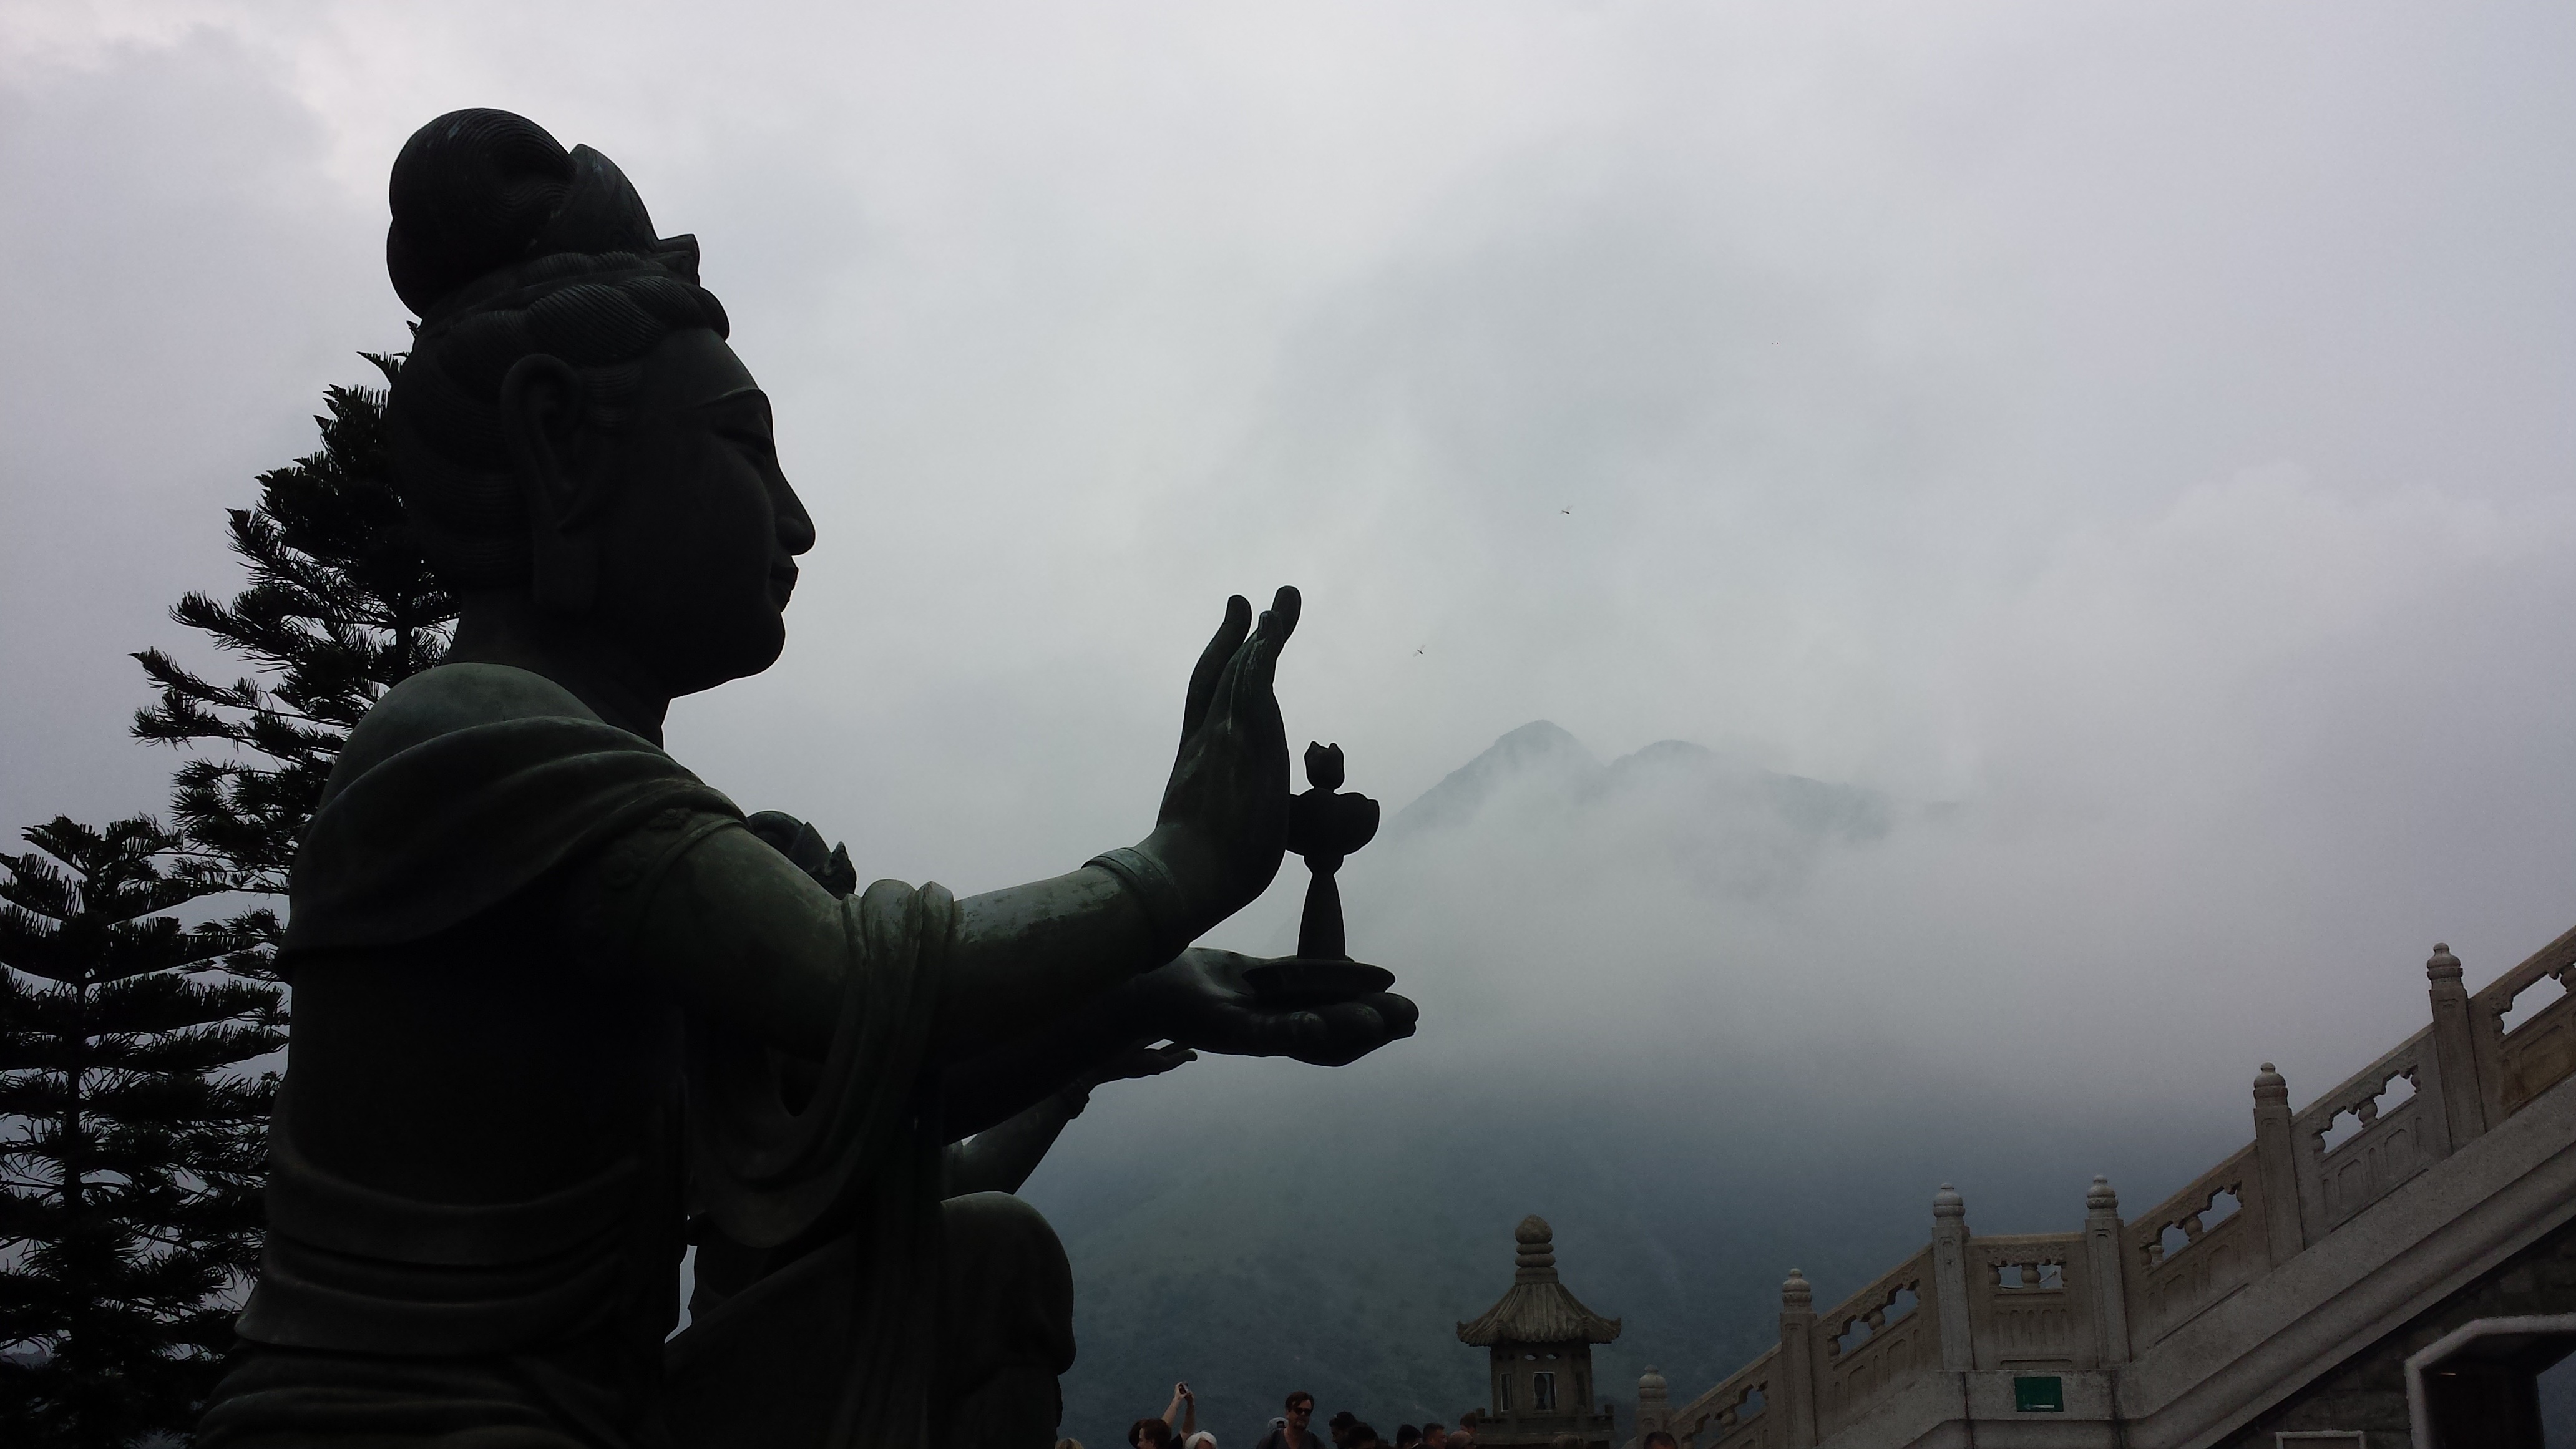
mountain, monument, statue, buddhism, religion, meditation, montagne, bouddha, bouddhisme, buddha, culture, screenshot, wisdom, atmosphere of earth, sagesse